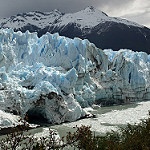
Scene: Outdoor